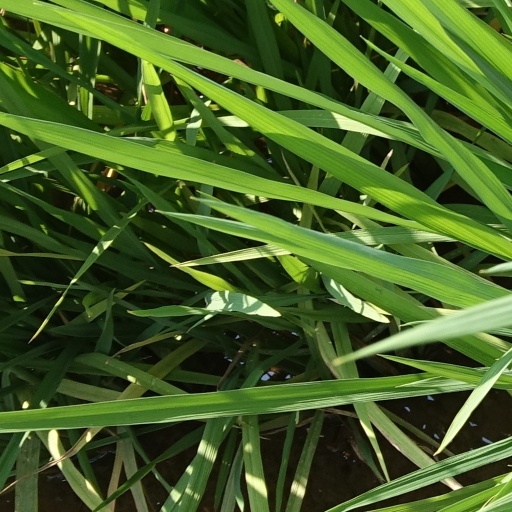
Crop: rice